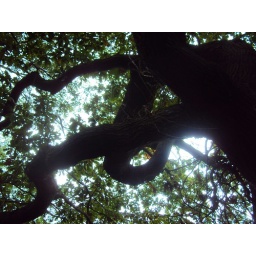
I walked under this tree and just had to capture the winding branches and contrast between the green and brown